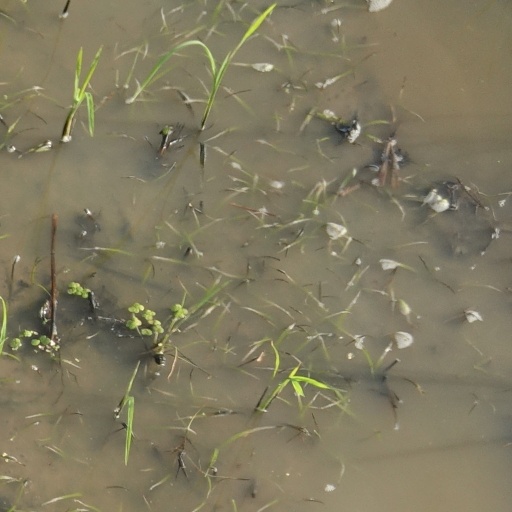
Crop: rice